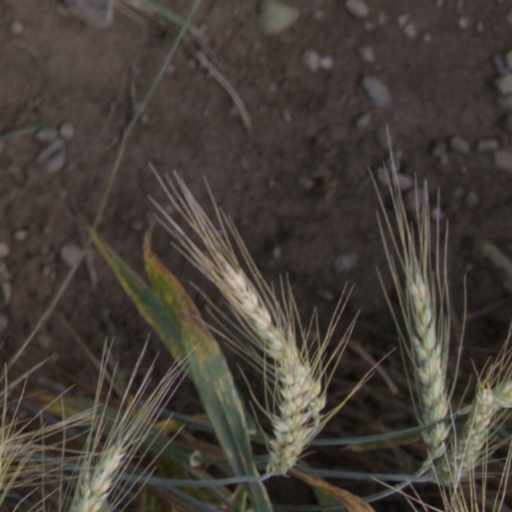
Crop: wheat